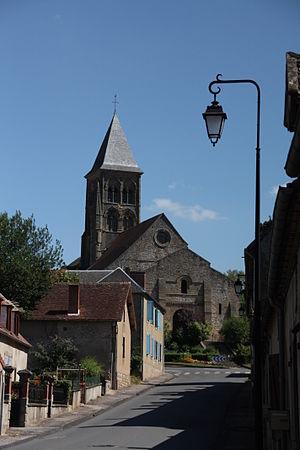
Église romane à Saint-Menoux, Allier, France This file was uploaded with Commonist.